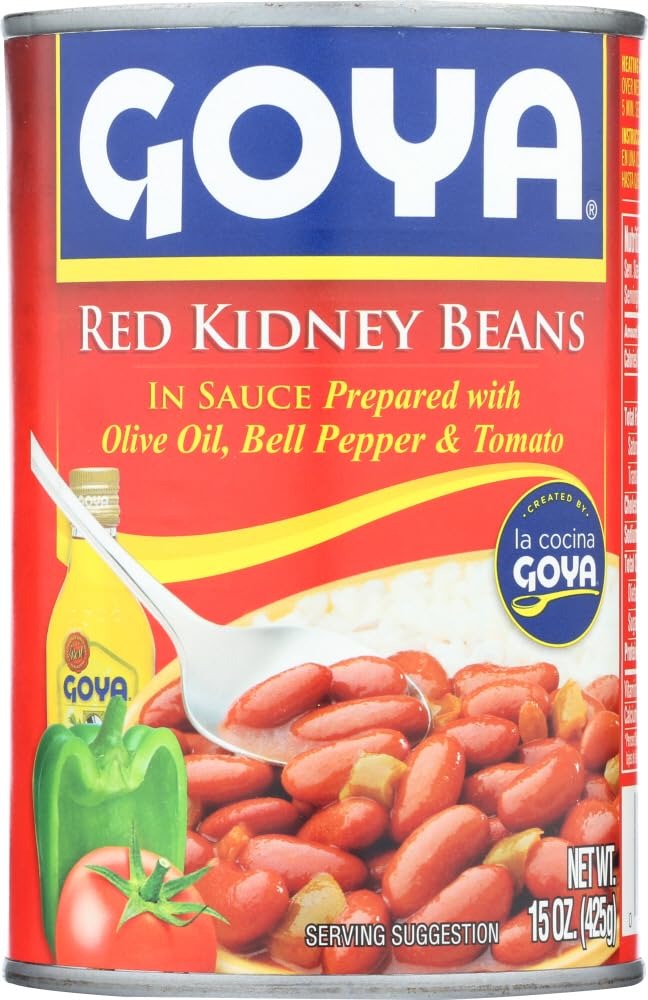
Item Name: Goya Bean Kidney Red
Product Description: Goya kidney beans in sauce created by la Cocina Goya are a Latin favorite. We like to think it's the homemade flavor that comes from combining the beans with extra-virgin olive oil, fresh bell peppers and juicy tomatoes. Pack of 6 cans each 15 oz
Value: 90.0
Unit: Ounce

Price: 10.4